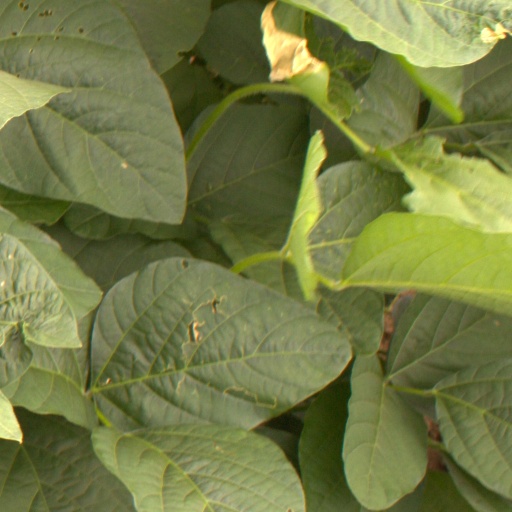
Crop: soybean